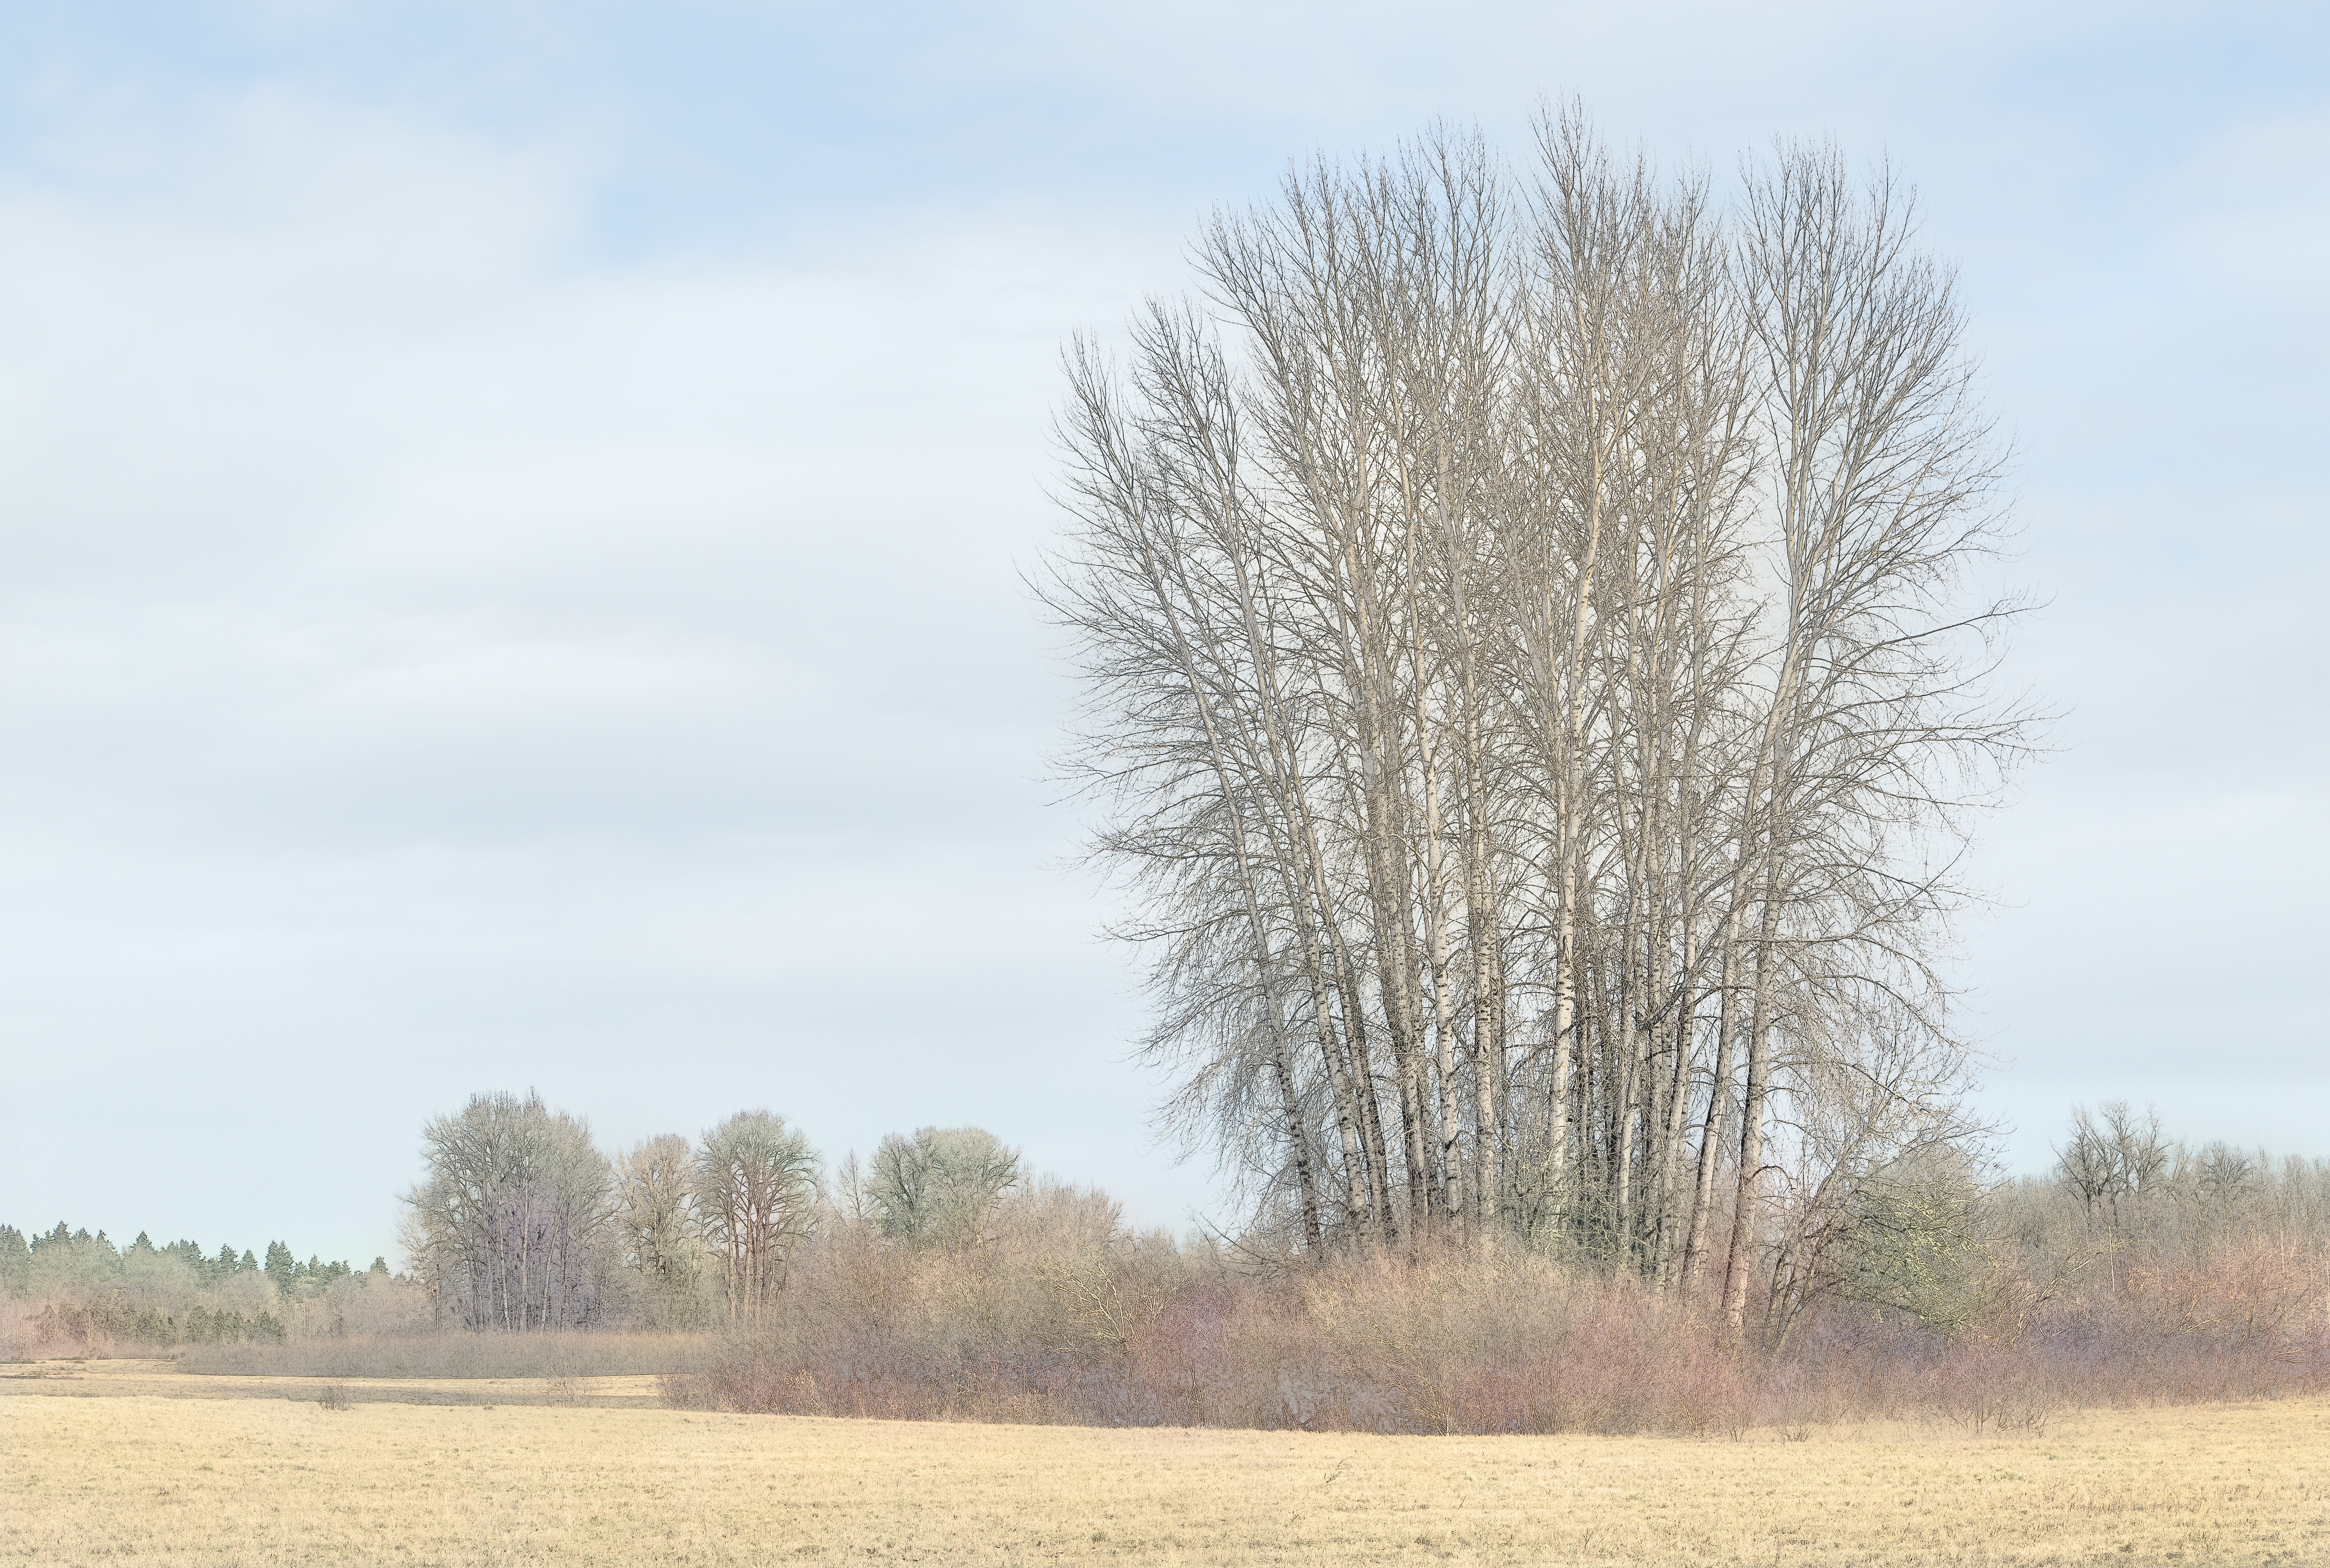
landscape, tree, nature, grass, winter, plant, sky, field, meadow, prairie, wind, birch, autumn, scenery, season, savanna, plain, trees, pastel, grassland, pastoral, digitalart, ecosystem, oregon, rural area, flowering plant, atmospheric phenomenon, grass family, woody plant, land plant